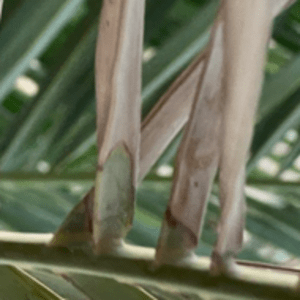
Label: Potassium Deficiency